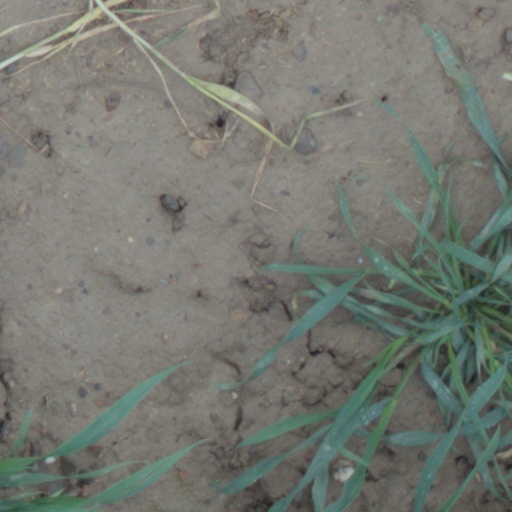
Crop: wheat